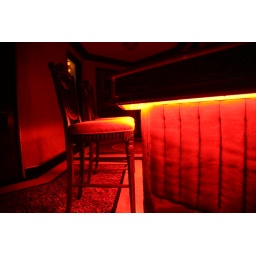
I enjoyed the red under-counter lighting in the bar area.